Motorcycle suspension

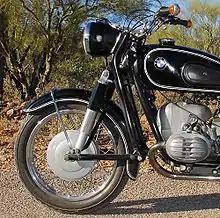
BMW's 1955-1969 Earles fork eliminated and reversed brake dive

If the motorcycle is equipped with telescopic forks, the added load on the front wheel is transmitted through the forks, which compress. This shortening of the forks causes the front end of the bike to move lower, and this is called brake dive. Telescopic forks are particularly prone to this, unlike leading link designs.